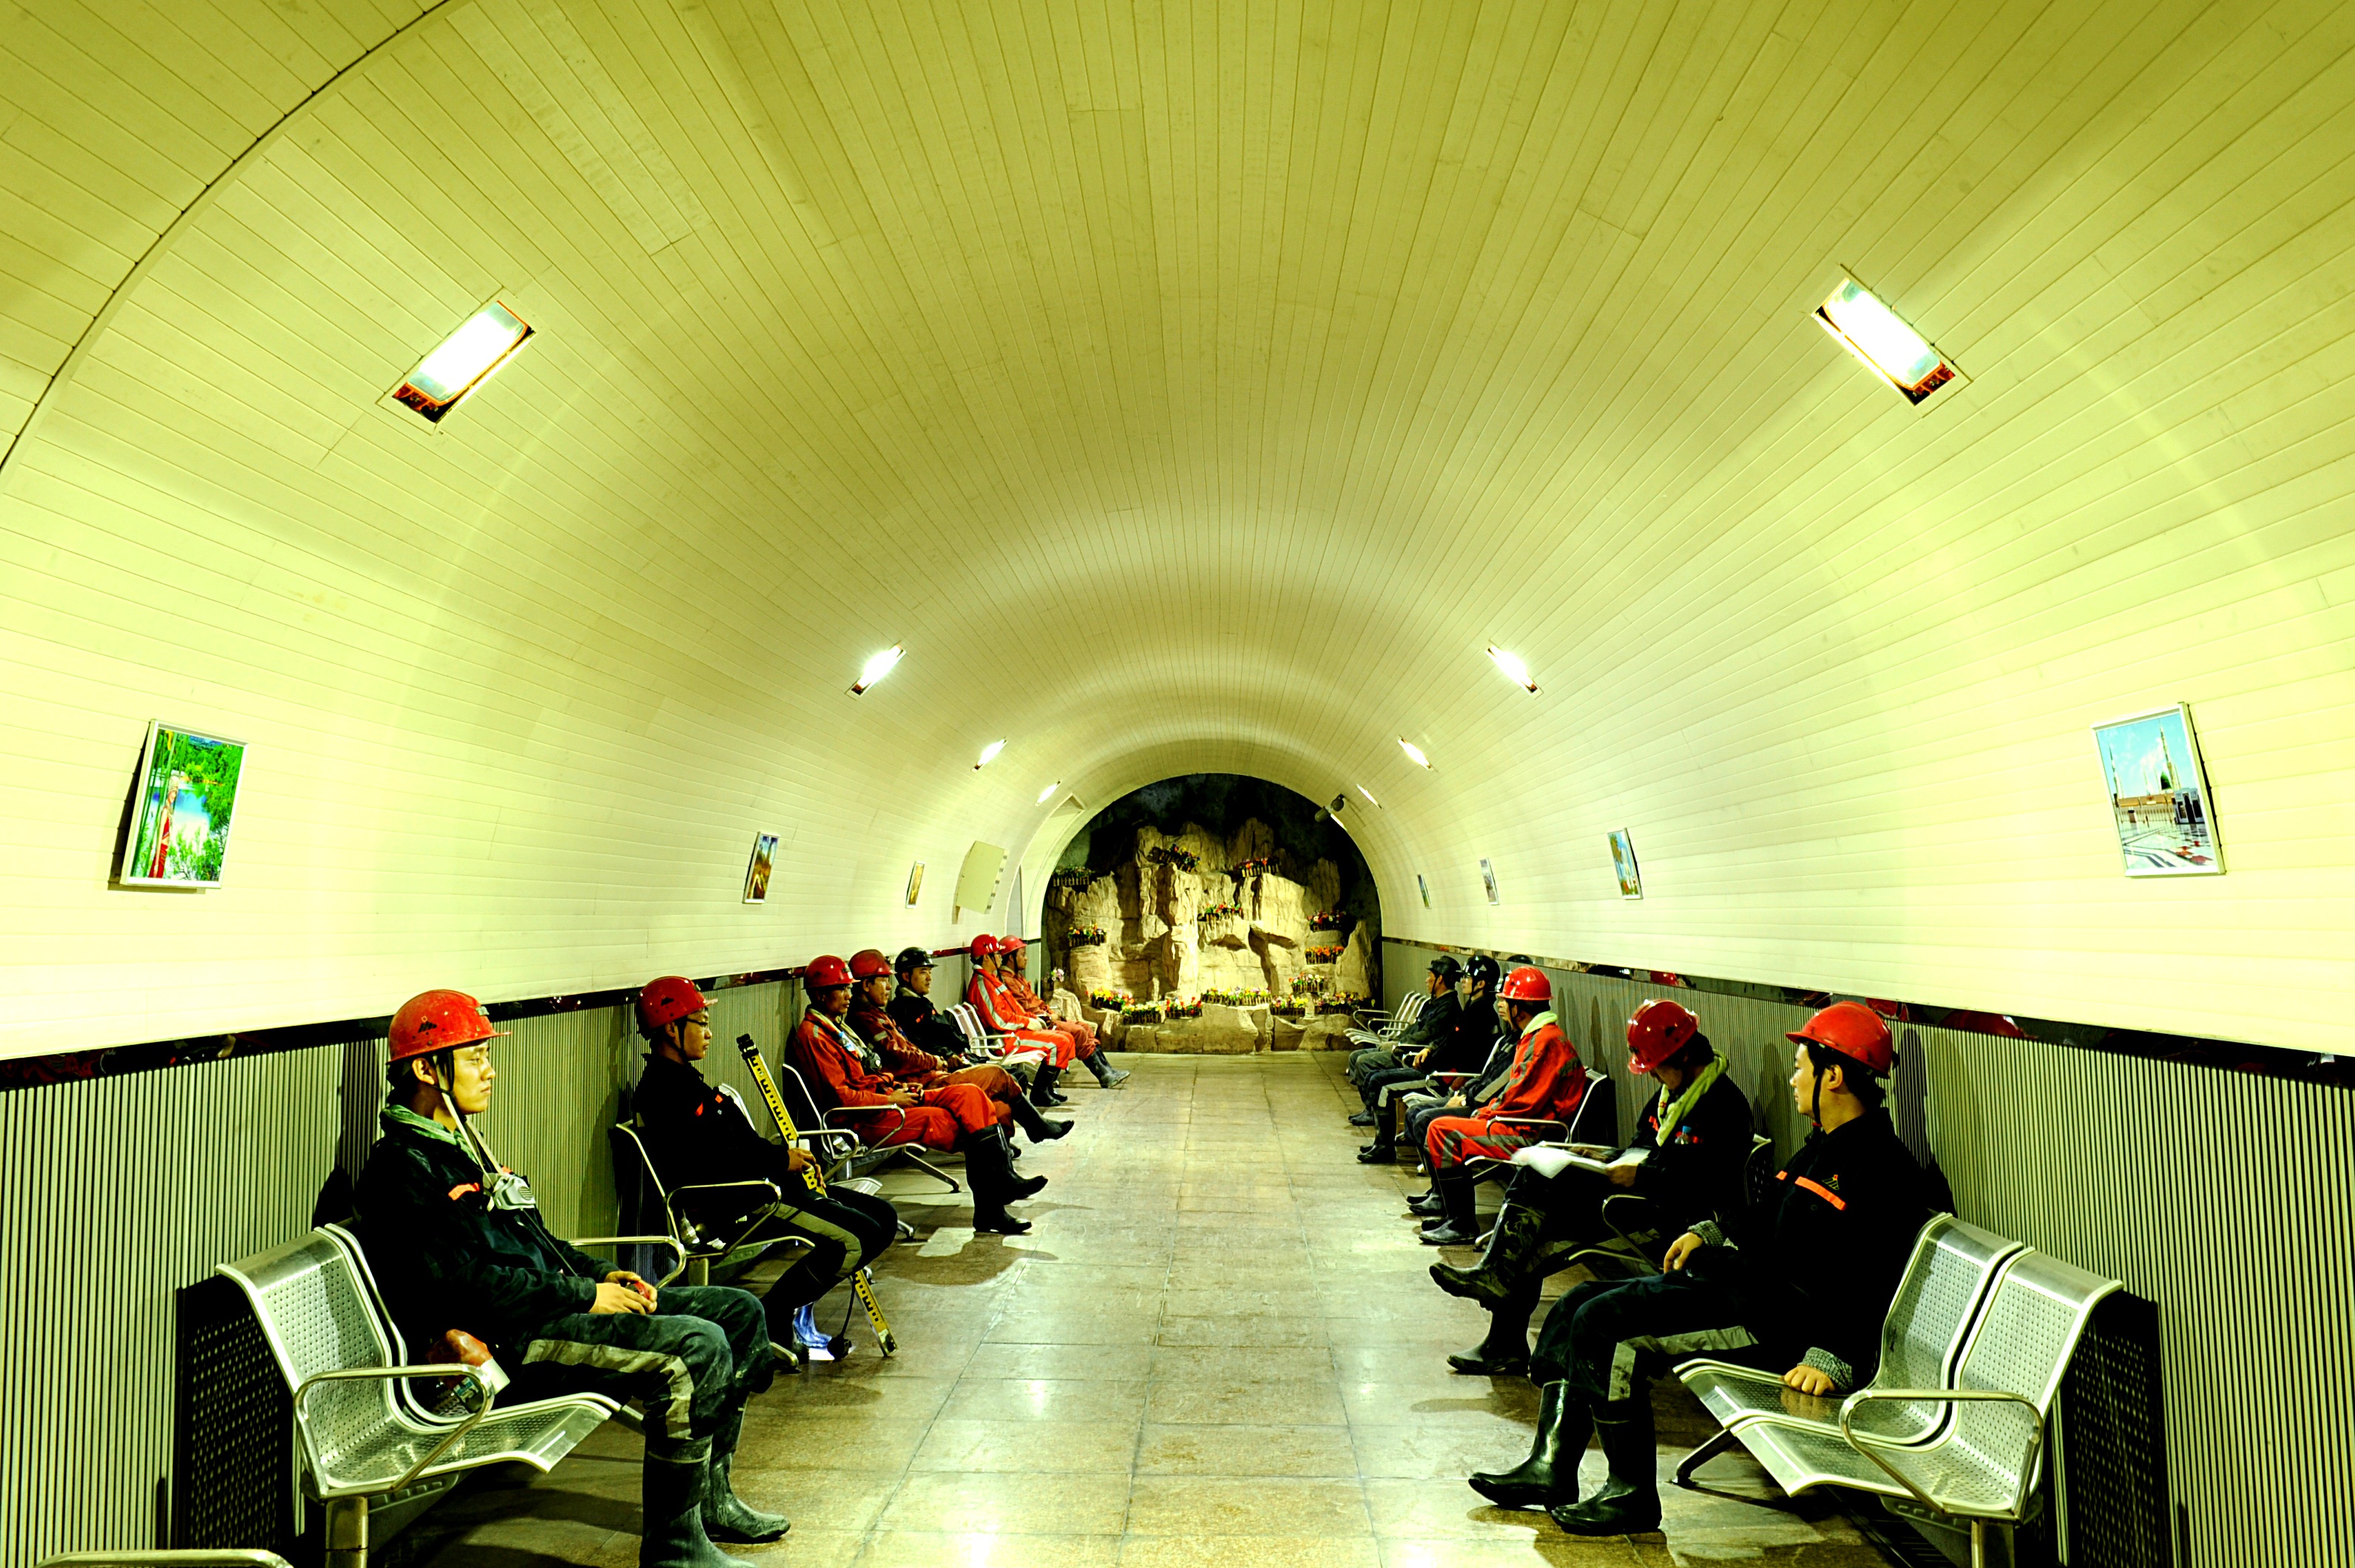
light, room, public transport, interior design, worker, infrastructure, mine